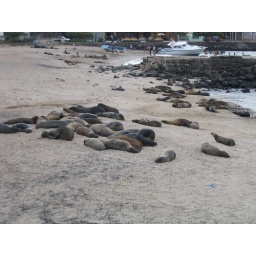
Sea lions were everywhere. This is the beach in front of the town of Puerto Baquerizo Moreno.